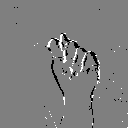
ASL letter: t